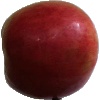
Label: Apple Crimson Snow 1